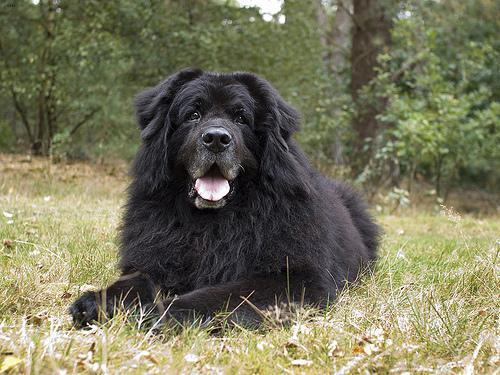
newfoundland